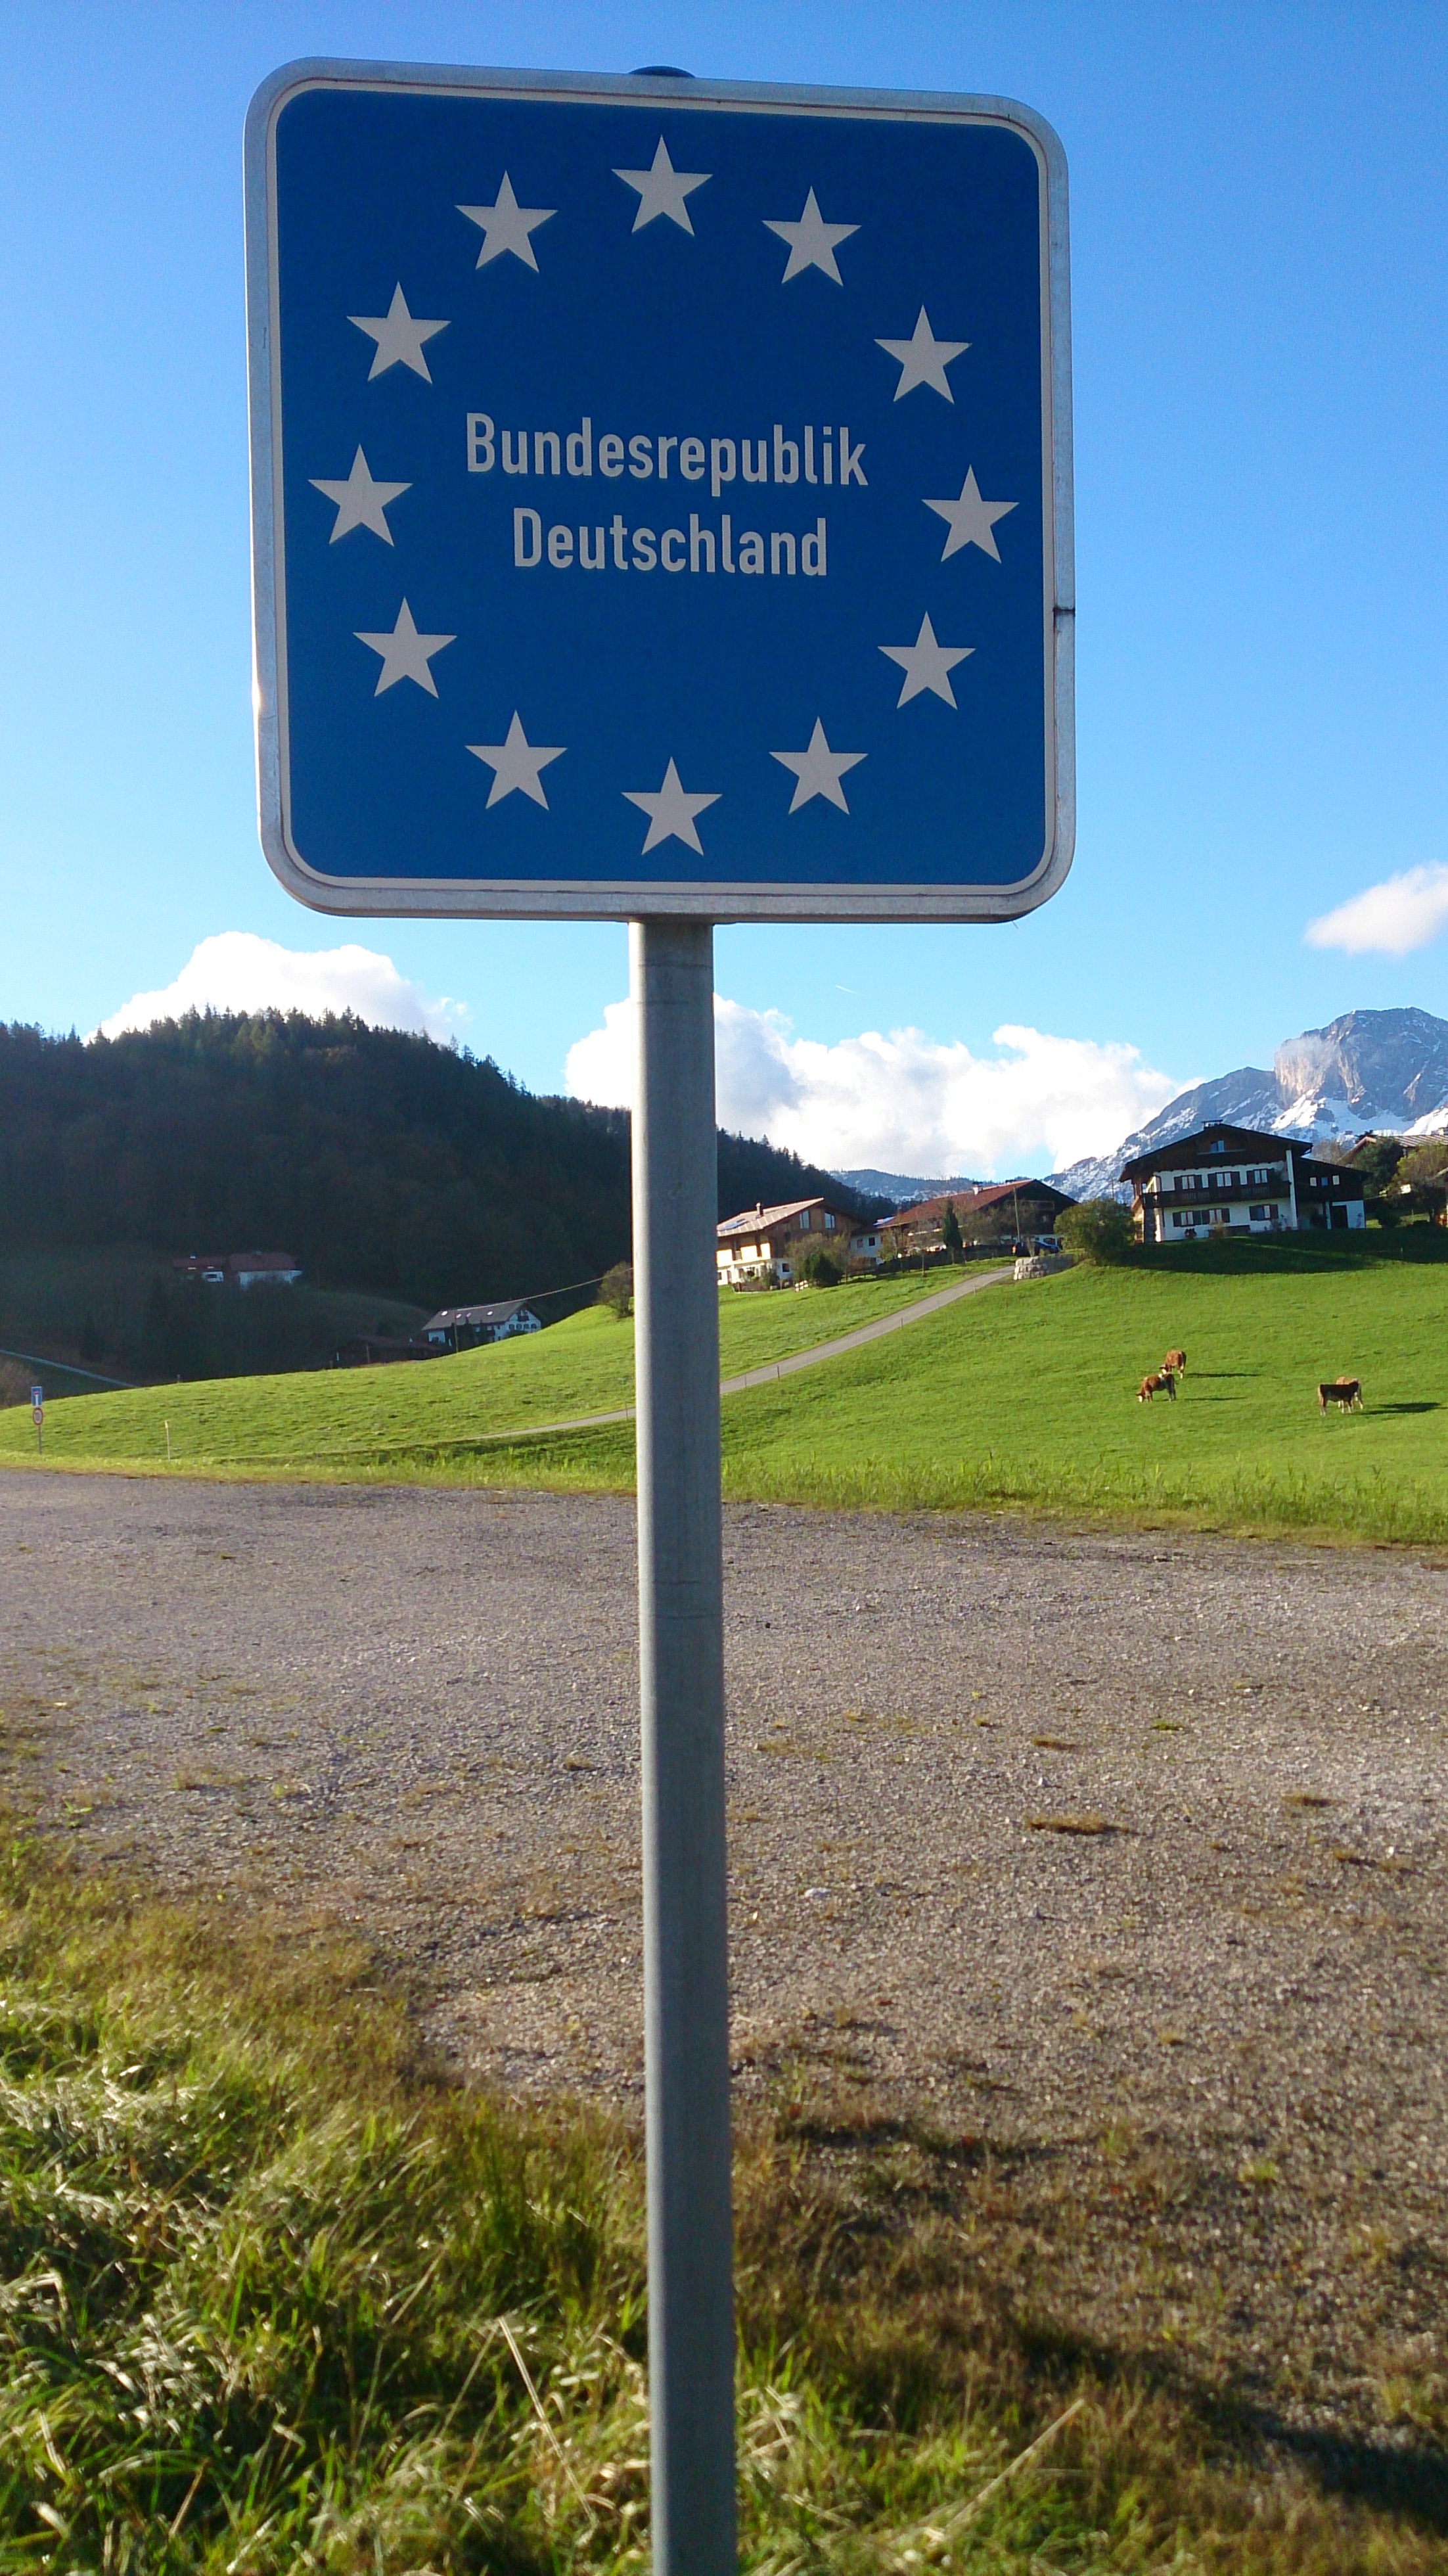
wind, sign, street sign, signage, shield, germany, eu, border, rural area, traffic sign, border crossing